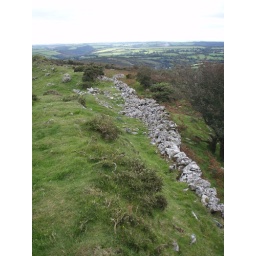
Some stone walls remain on the Iron Age hill fort near Cardinham.